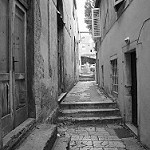
Label: B & W